Jules Chametzky

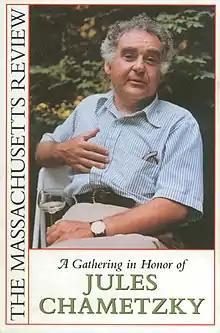
Cover, "Massachusetts Review 44.1/2" Photo by Jerome Liebling

Jules Chametzky (May 24, 1928 – September 23, 2021) was an American literary critic, writer, editor, and unionist. His essays in the 1960s and 1970s on the importance of race, ethnicity, class, and gender to American literary culture anticipated the later schools of New Historicism and Cultural Studies in American letters.